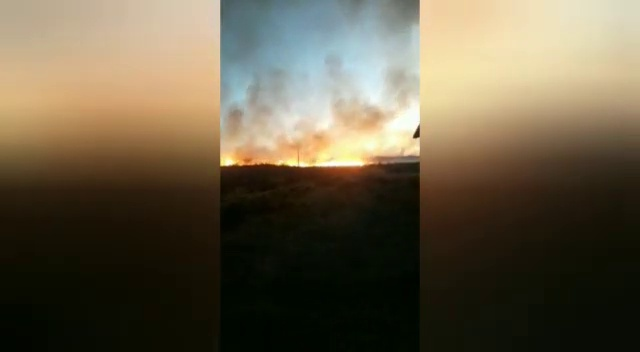
Fire: yes
Smoke: yes